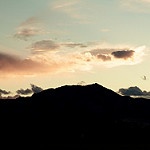
Scene: Outdoor